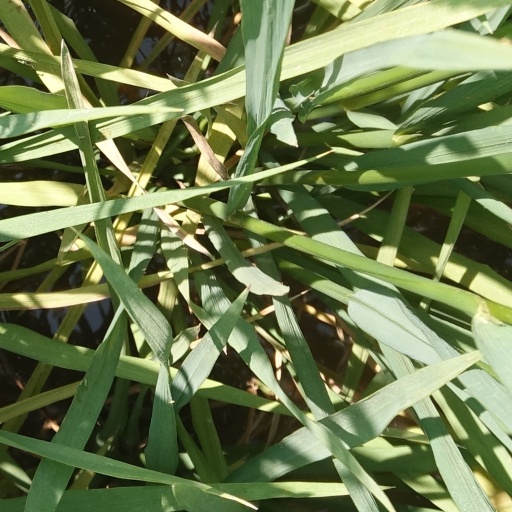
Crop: rice